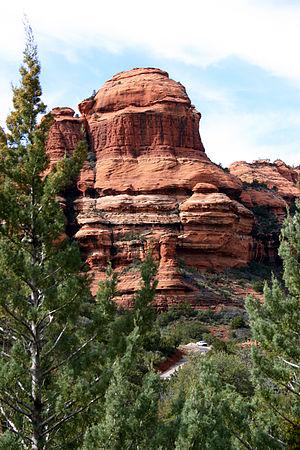
Le canyon Oak Creek, en anglais Oak Creek Canyon, est une gorge des États-Unis, en Arizona, creusée par la Oak Creek, un affluent indirect du fleuve Colorado.